Seychelles giant tortoise

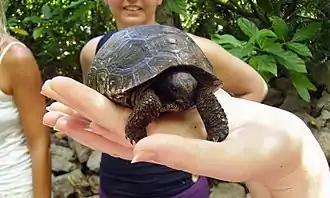
A baby and a possibility for the reestablishment of this subspecies

With DNA testing, tortoises of the "extinct" subspecies were identified and acquired by the Nature Protection Trust of Seychelles for conservation. They were brought to Silhouette Island and the captive-breeding program was initiated in 1997. For several years the female tortoises produced infertile eggs. In November 2002 eggs laid by a young female started to hatch. By the time the Nature Protection Trust of Seychelles was evicted, they had produced 40 juveniles of the Seychelles giant tortoise.